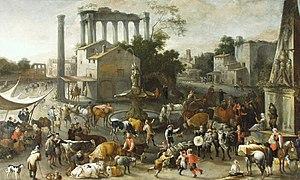
Adriaen de Bie, né en 1593 à Lierre où il est mort en 1668, est un peintre baroque flamand.